Jabłonowski (Prus III)

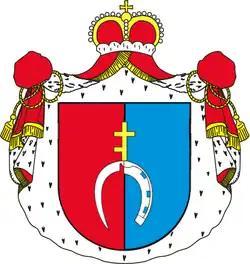
Jabłonowski family coat of arms: Prus III.

The history of the family starts in the 16th century when members of the Wichulski family purchased the Jabłonowo Pomorskie estate and began to use the name Jabłonowski. The family rose to prominence in the 17th century with Stanisław Jan Jabłonowski, a successful military leader in such campaigns as that against the Swedes during The Deluge, Chocim, the 1683 Battle of Vienna and the 1695 battle against the Tatars at Lwów. During the 1696 election to select a successor for John III Sobieski, Stanisław Jan Jabłonowski was a candidate for the Polish throne. In 1698, Emperor Leopold I granted him and his family the hereditary title of Prince.